Castle of Castro Marim

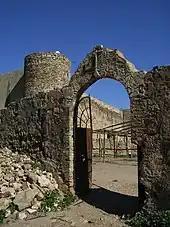
The lateral entrance to the barbican

The castle is located in an urban context, implanted harmoniously on a geological platform overlooking the limits of the town of Castro Marim, on the eastern margin of the Guadiana River and integrated into the Marsh Nature Reserve of Castro Marim. Within the walled perimeter of the fortress is the Church of Santiago and behind a veil of walls, the Fort of São Sebastião.